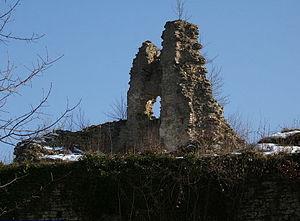
Le château du Morimont se trouve sur la commune d'Oberlarg sur une colline à 522 m d'altitude en région Grand Est, France, à 1 km de la frontière suisse, entre Oberlarg et Levoncourt, à 45 km à l'ouest de la ville de Bâle, à 40 km au sud-ouest de la ville de Mulhouse.